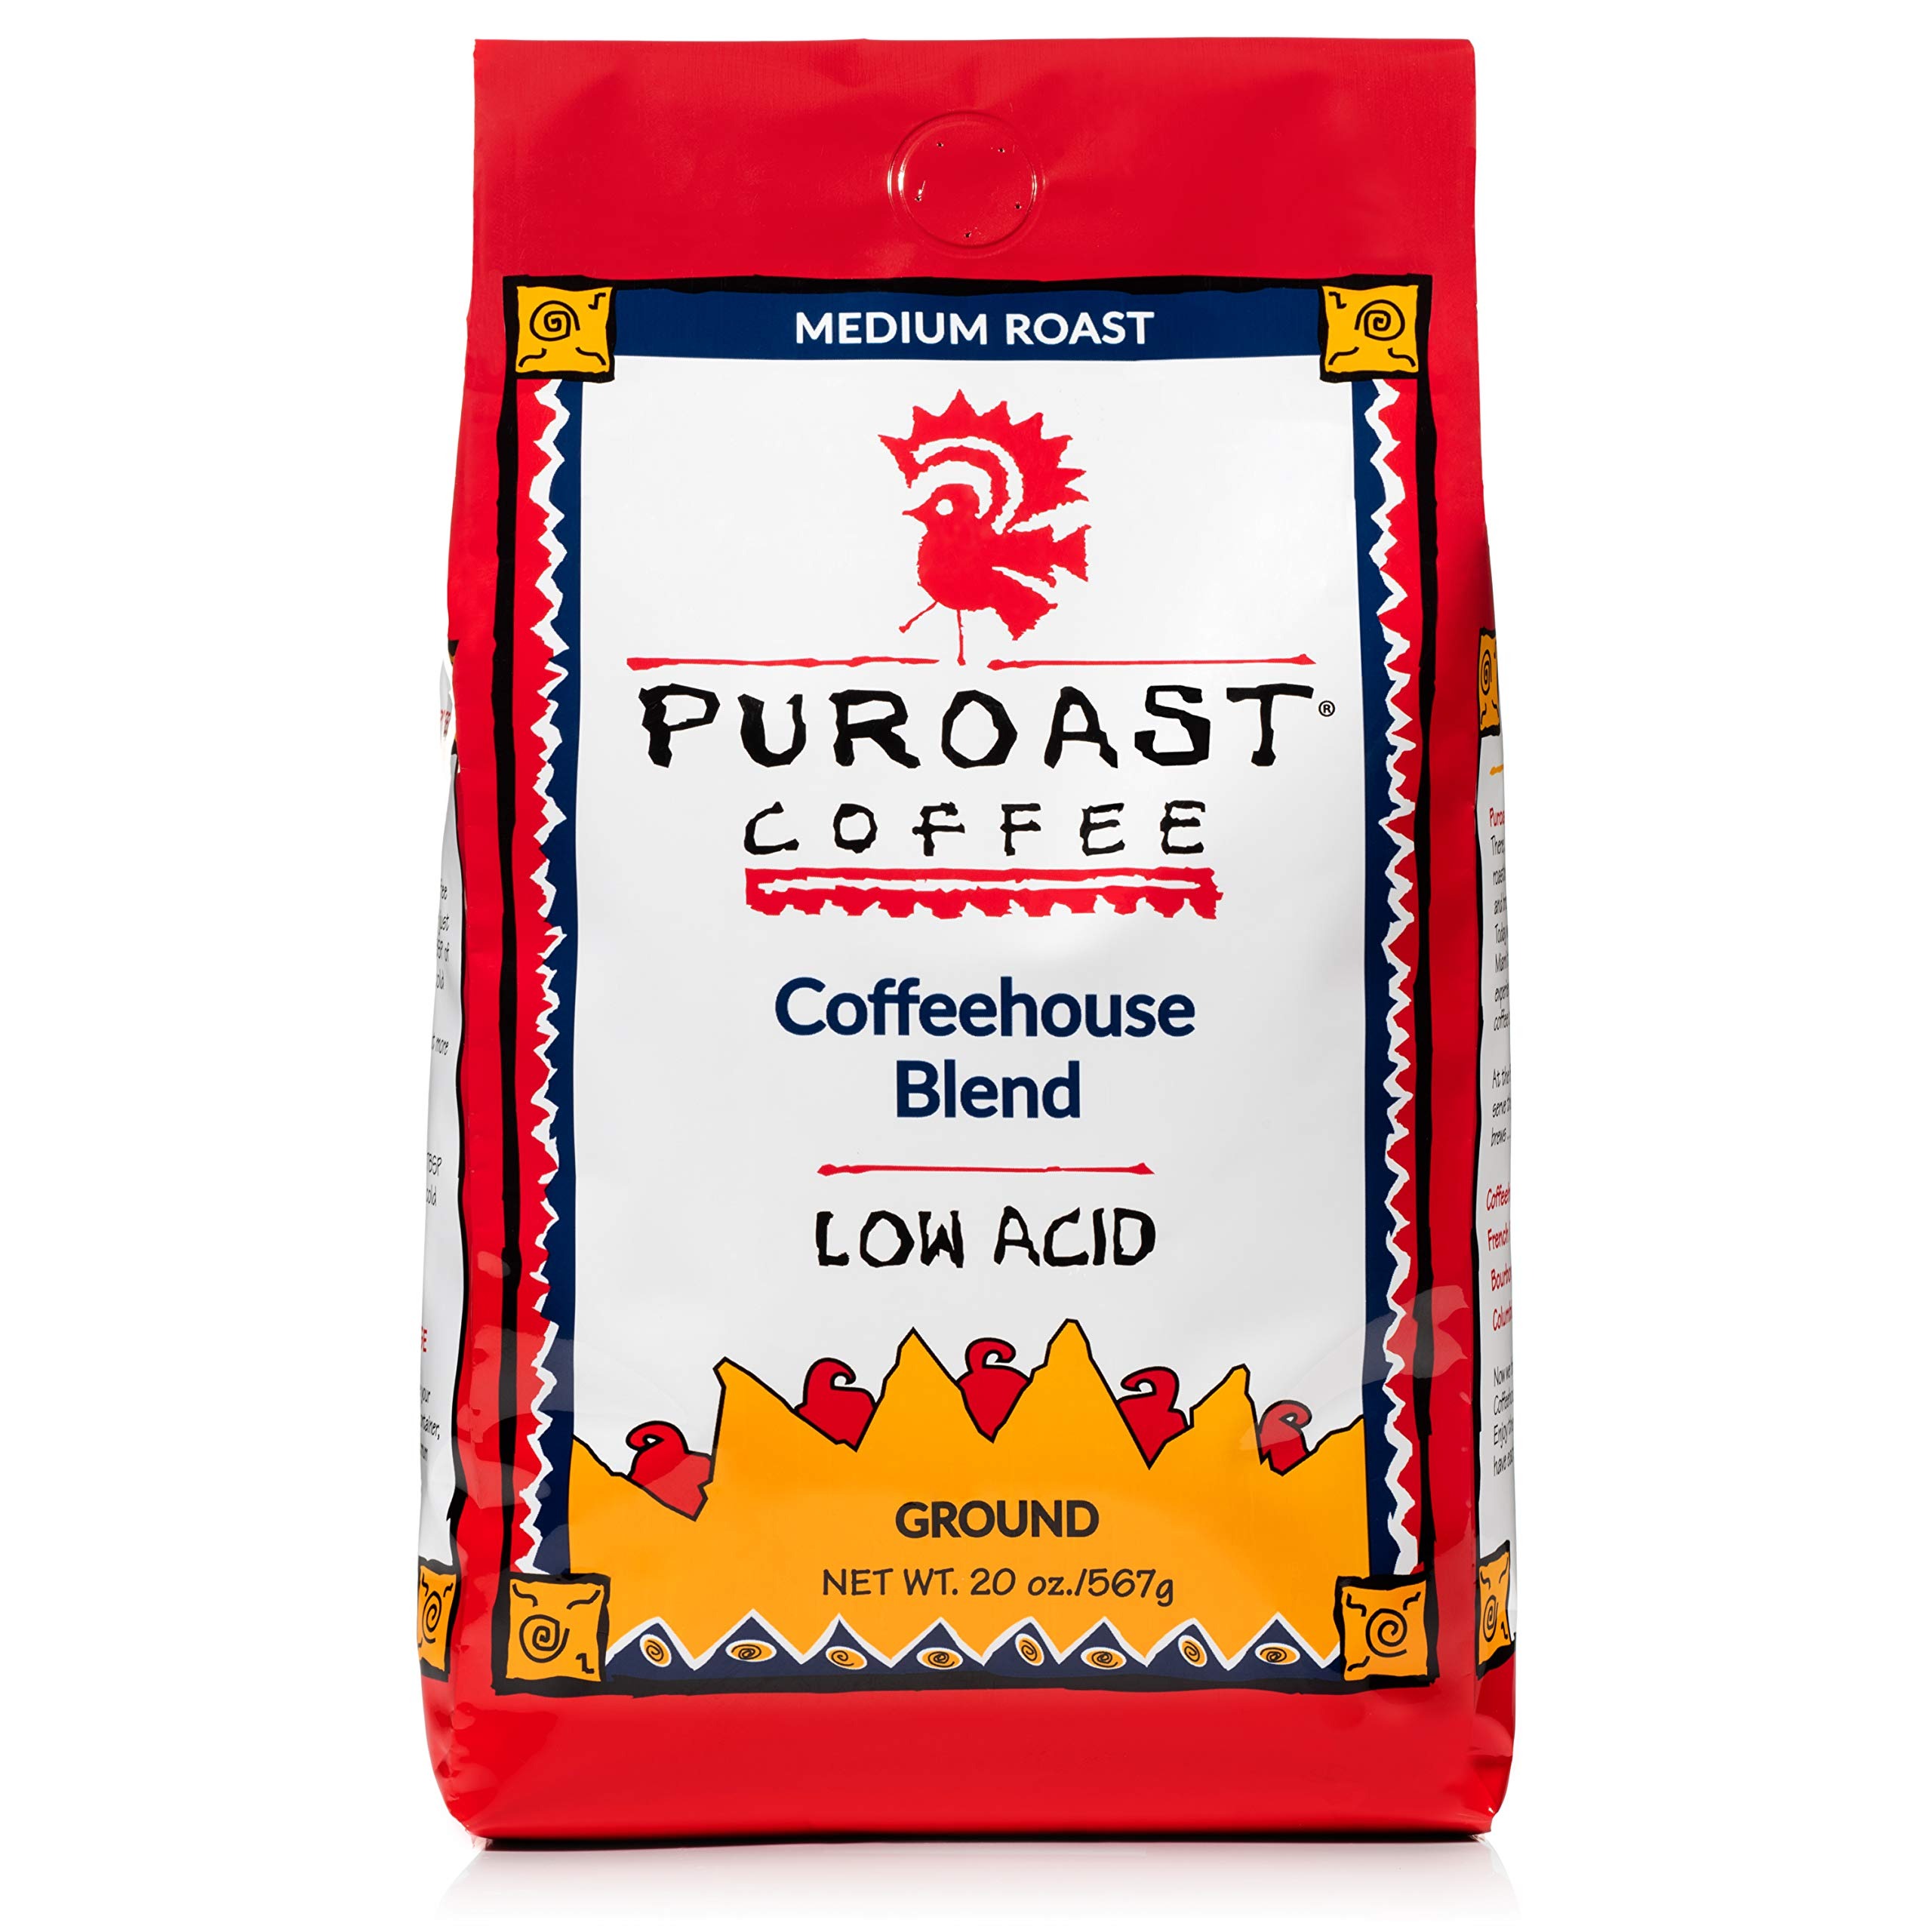
Item Name: Puroast Low Acid Coffee Ground | Coffeehouse House Blend Ground | Medium Roast | High Antioxidants & High pH |No Bitter Aftertaste | Reduced Heartburn & GERD | Suitable for Cold Brew - 20 oz
Bullet Point 1: 70% Less Acid: Enjoy a smooth, flavorful coffee with significantly reduced acid, perfect for those with sensitive stomachs.
Bullet Point 2: Rich in Antioxidants: Packed with antioxidants, Puroast Coffee helps boost wellness with 7x more antioxidants than green tea.
Bullet Point 3: Gut-Friendly: Low-acid formula supports digestive health without sacrificing taste or aroma
Bullet Point 4: Pure Coffee, No Additives: Made from premium, all-natural coffee beans without any additives or preservatives.
Bullet Point 5: Smooth & Full-Bodied Flavor: Enjoy a balanced, medium roast blend that’s gentle on the stomach yet bold in taste.
Bullet Point 6: Ideal for All Brewing Methods: Suitable for drip, French press, Keurig-compatible pods, and espresso machines.
Bullet Point 7: Sustainably Sourced: Puroast uses 100% renewable fuels in our clean tech roasting process. Carbon Nuetral
Value: 20.0
Unit: Ounce

Price: 31.92